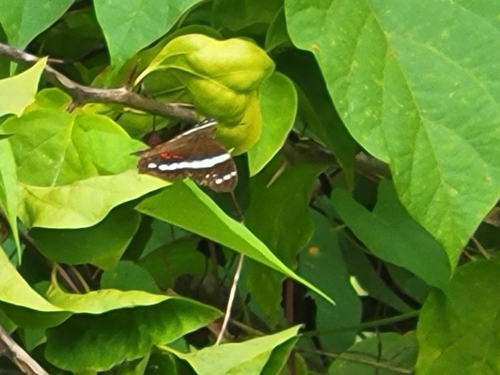
Scientific name: Anartia fatima
Common name: Banded peacock
Family: Nymphalidae
Order: Lepidoptera
Pollinator type: Primary pollinator
Habitat: Open areas and gardens
Geographic range: South America
Conservation status: Least Concern